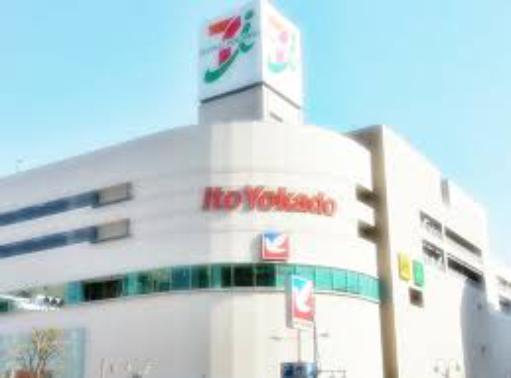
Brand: Ito-Yokado
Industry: Others